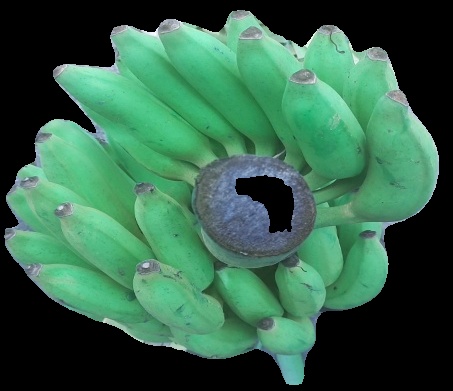
Variety: elakki-bale
Grade: grade2